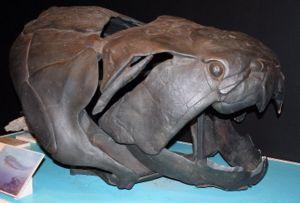
Les arthrodires sont un ordre éteint de poissons placodermes.
L'histoire évolutive des poissons a commencé il y a environ 530 millions d'années, durant l'explosion cambrienne. Les premiers poissons sont représentés par un groupe de petits vertébrés sans mâchoire, des poissons cuirassés appelés ostracodermes. Les lignées de poissons sans mâchoires ont pour la plupart disparus. Un clade existant, formé par les lamproies, peut se rapprocher des anciens pré-poissons à mâchoire. Les premières mâchoires sont apparues chez les placodermes. La diversité des vertébrés à mâchoire peut indiquer l'avantage évolutif d'une mâchoire articulée. Les scientifiques ignorent si l'avantage d'une mâchoire est une plus grande force de morsure, l'amélioration de la respiration ou une combinaison de facteurs. L'évolution des poissons n'est pas étudiée comme un événement unique car les poissons ne représentent pas un groupe monophylétique mais un paraphylétique.